Fish stocks

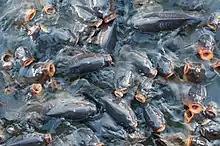
School of carp struggling to the surface

Stock identification is a field of fisheries science which aims to identify these subpopulations, based on a number of techniques.This concept is applied in sustainable development goal 14 where target 14.4 is measured a fish stock sustainability indicator 14.4.1.